Dunkerque-class battleship

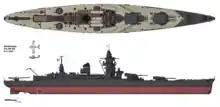
"Dunkerque" as she appeared in 1940

After commissioning in 1936, "Dunkerque" required extensive testing and evaluation, including extensive trials with her guns, as both the main and secondary battery mounts were new to French naval service. During this period, in May 1937, she represented France at the Naval Review for the coronation of King George VI and Queen Elizabeth. In early 1938, "Dunkerque" toured France's West African colonies and islands in the Caribbean. After finally being pronounced ready for active service in September, she became the flagship of the Atlantic Squadron. Shortly thereafter, "Strasbourg" was commissioned to begin working up, but the increasingly unstable international situation in Europe forced the French to rush the ship through trials; "Strasbourg" got little more than six months of testing and training before entering service, compared to more than two years for "Dunkerque".